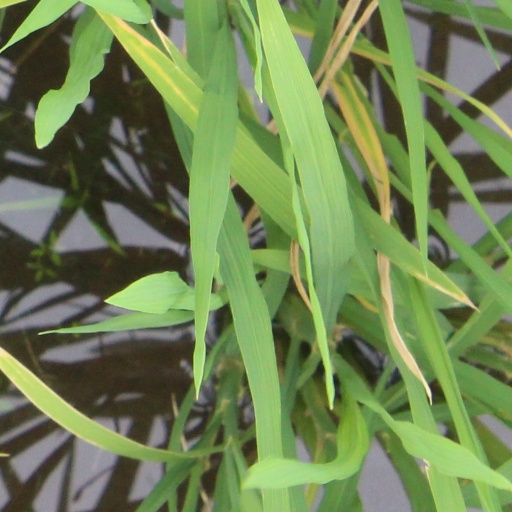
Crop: rice